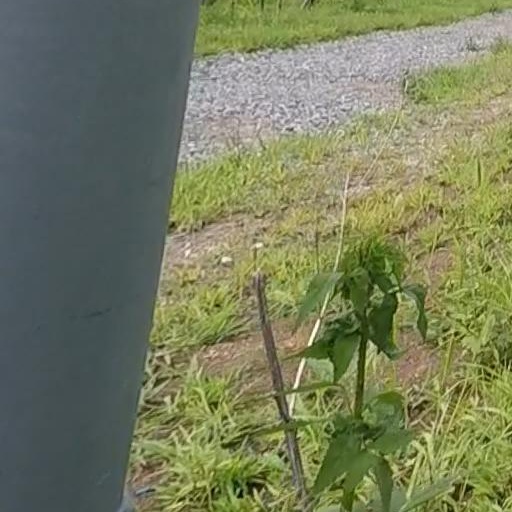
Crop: grape